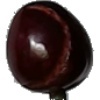
Label: Cherry 1